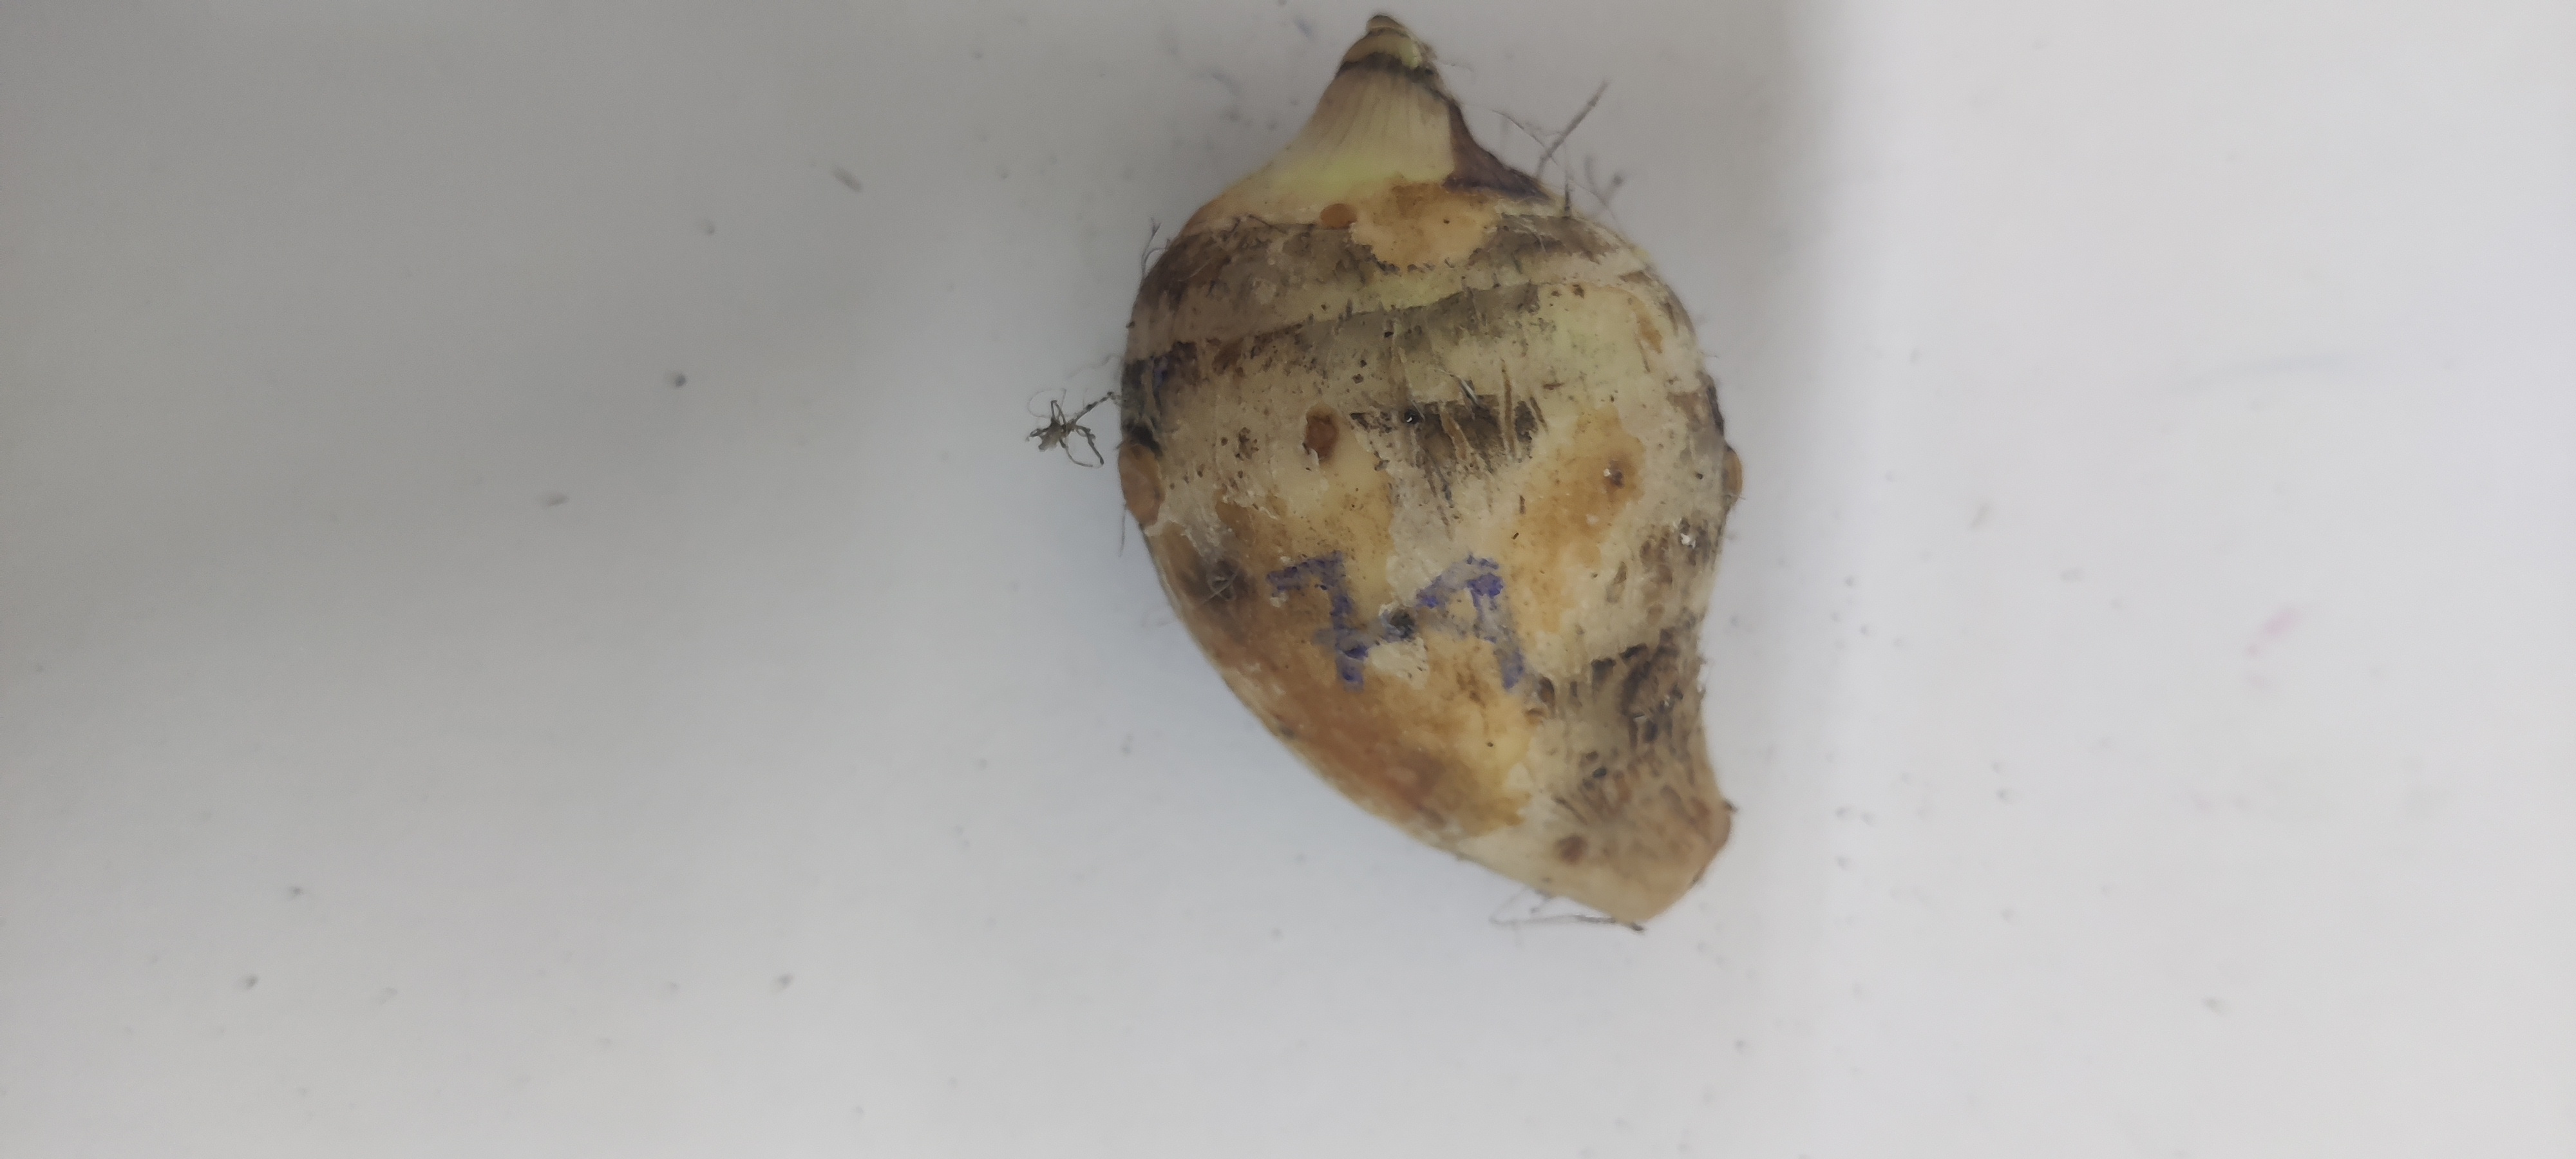
Crop: Taro root
Condition: Damaged